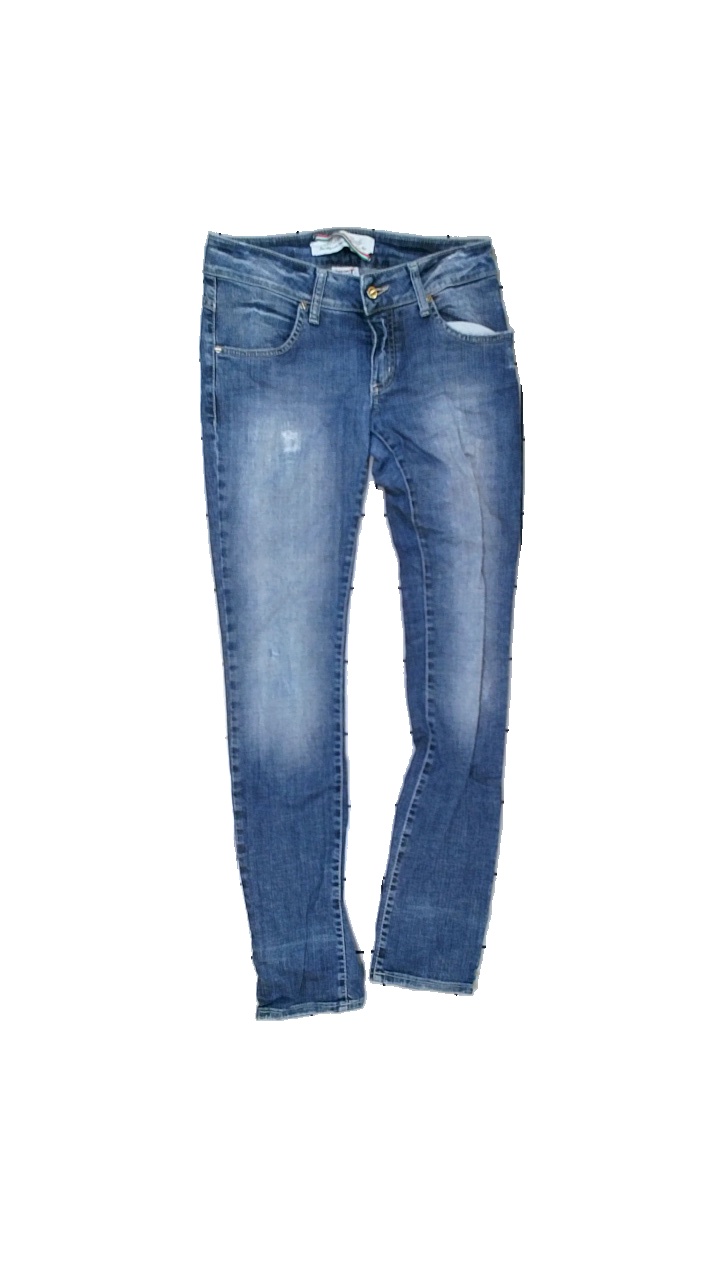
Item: Jeans (Ladies)
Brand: Met
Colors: Blue
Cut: Regular
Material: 100% cotton
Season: All
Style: Denim
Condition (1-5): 3
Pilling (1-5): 4
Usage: Reuse
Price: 50-100